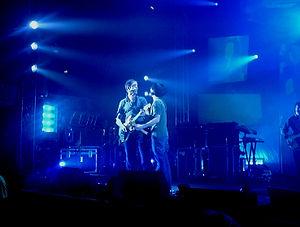
Radiohead [ˌɹeɪdioʊˈhɛd] est un groupe de rock britannique, originaire d'Abingdon, dans l'Oxfordshire. Formé en 1985, il est composé de Thom Yorke, des frères Jonny Greenwood et Colin Greenwood, Ed O'Brien, et Phil Selway.